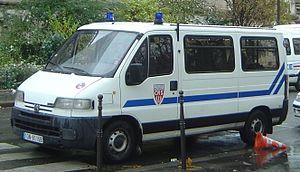
Forces de la Police nationale devant le Grand Palais à Paris, France
Durisotti est une entreprise française qui travaille en tant qu'unité de production et de conception pour différents constructeurs automobiles pour la modification et l'aménagement spécifique de véhicules.